Henry I. Miller

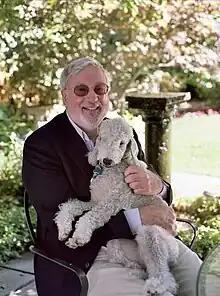
Miller in April 2014

Henry I. Miller (born July 1, 1947) is an American medical researcher and columnist, formerly with the FDA, and from 1994 until 2018 the Robert Wesson Fellow in Scientific Philosophy and Public Policy at Stanford University's Hoover Institution, a public policy think tank located on the university's campus in California. He is an Adjunct Fellow of the Competitive Enterprise Institute.